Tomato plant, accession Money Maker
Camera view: vertical (180 deg); turntable rotation: 270 degrees
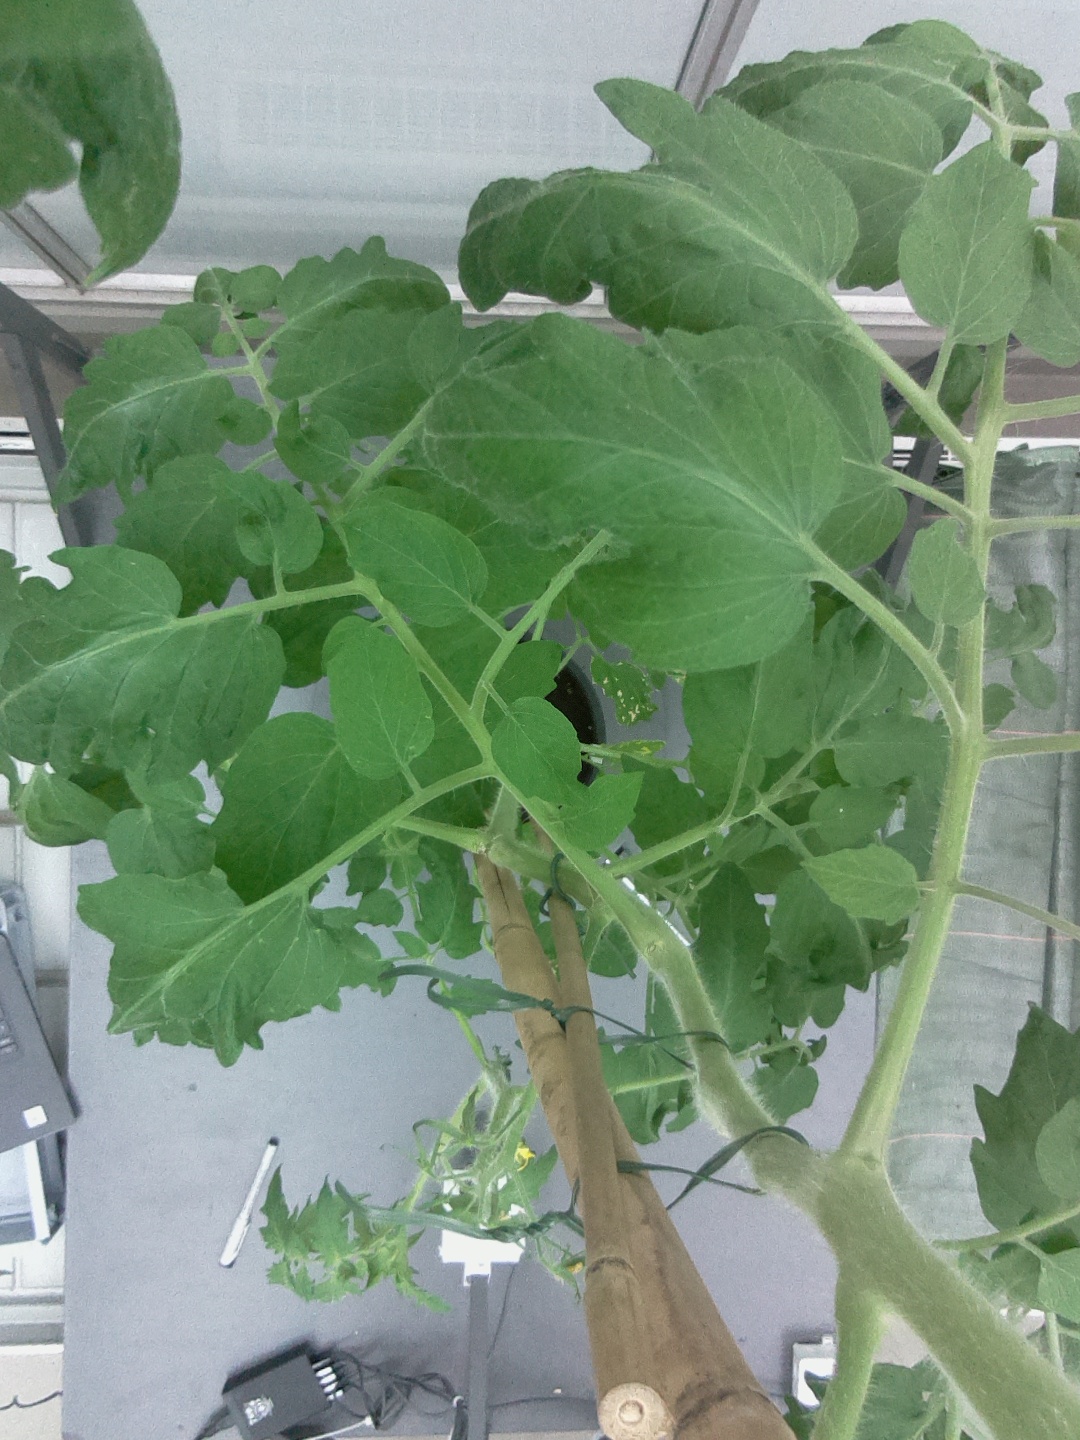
BBCH growth stage 65: Full flowering, 50%-60% of flowers open, first petals falling